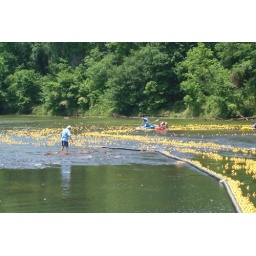
The ducks in the river - duck derby - 5/17/2008The guys guide the ducks and keep them out of the weeds